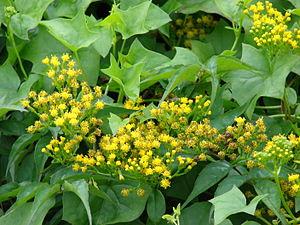
Delairea odorata, le séneçon grimpant ou lierre d'Allemagne, est une espèce de plante de la famille des Asteraceae.